Józef Huss

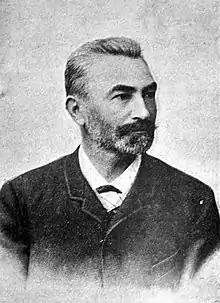
Józef Huss

Józef Huss (11 June 1846, Krzeszowice — 15 February 1904, Warsaw) was a Polish architect and restorer of monuments, one of the leading representatives of Polish eclecticism. After studying at the Royal School of technology in Charlottenburg, in 1866 he settled in Warsaw. At first he worked with Józef Orłowski. From 1873 he was one of the leading representatives of eclecticism Warsaw.